Fort Belvoir

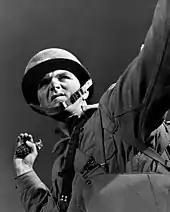
An infantryman in training at Fort Belvoir in November 1942, during World War II

The post was founded during World War I as Camp A. A. Humphreys, named for Union Army general Andrew A. Humphreys, who was also Chief of Engineers. The post was renamed Fort Belvoir in the 1930s at the request of Howard W. Smith, a Congressman from Virginia, in recognition of the Belvoir plantation that once occupied the site. The adjacent United States Army Corps of Engineers Humphreys Engineer Center retains part of the original name.